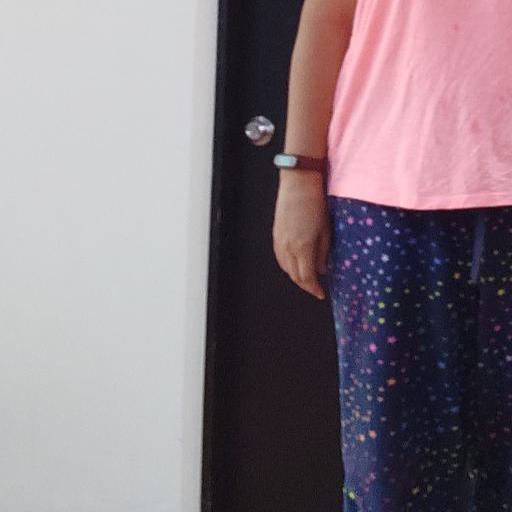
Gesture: no_gesture